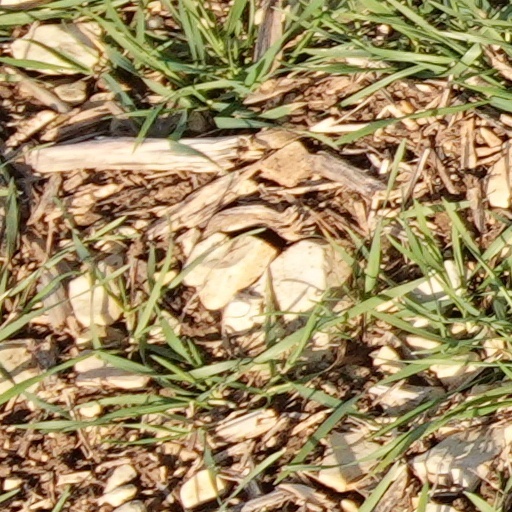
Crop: wheat